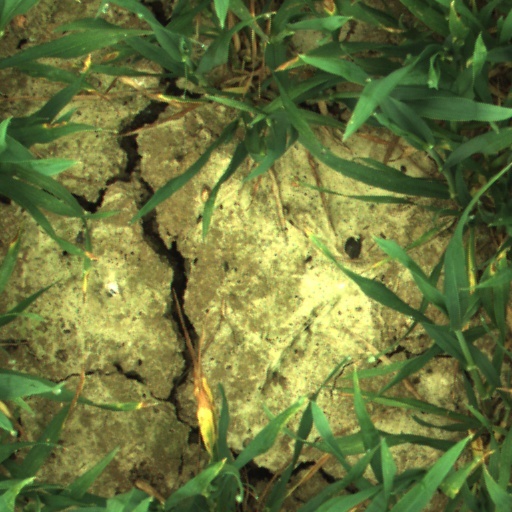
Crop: wheat